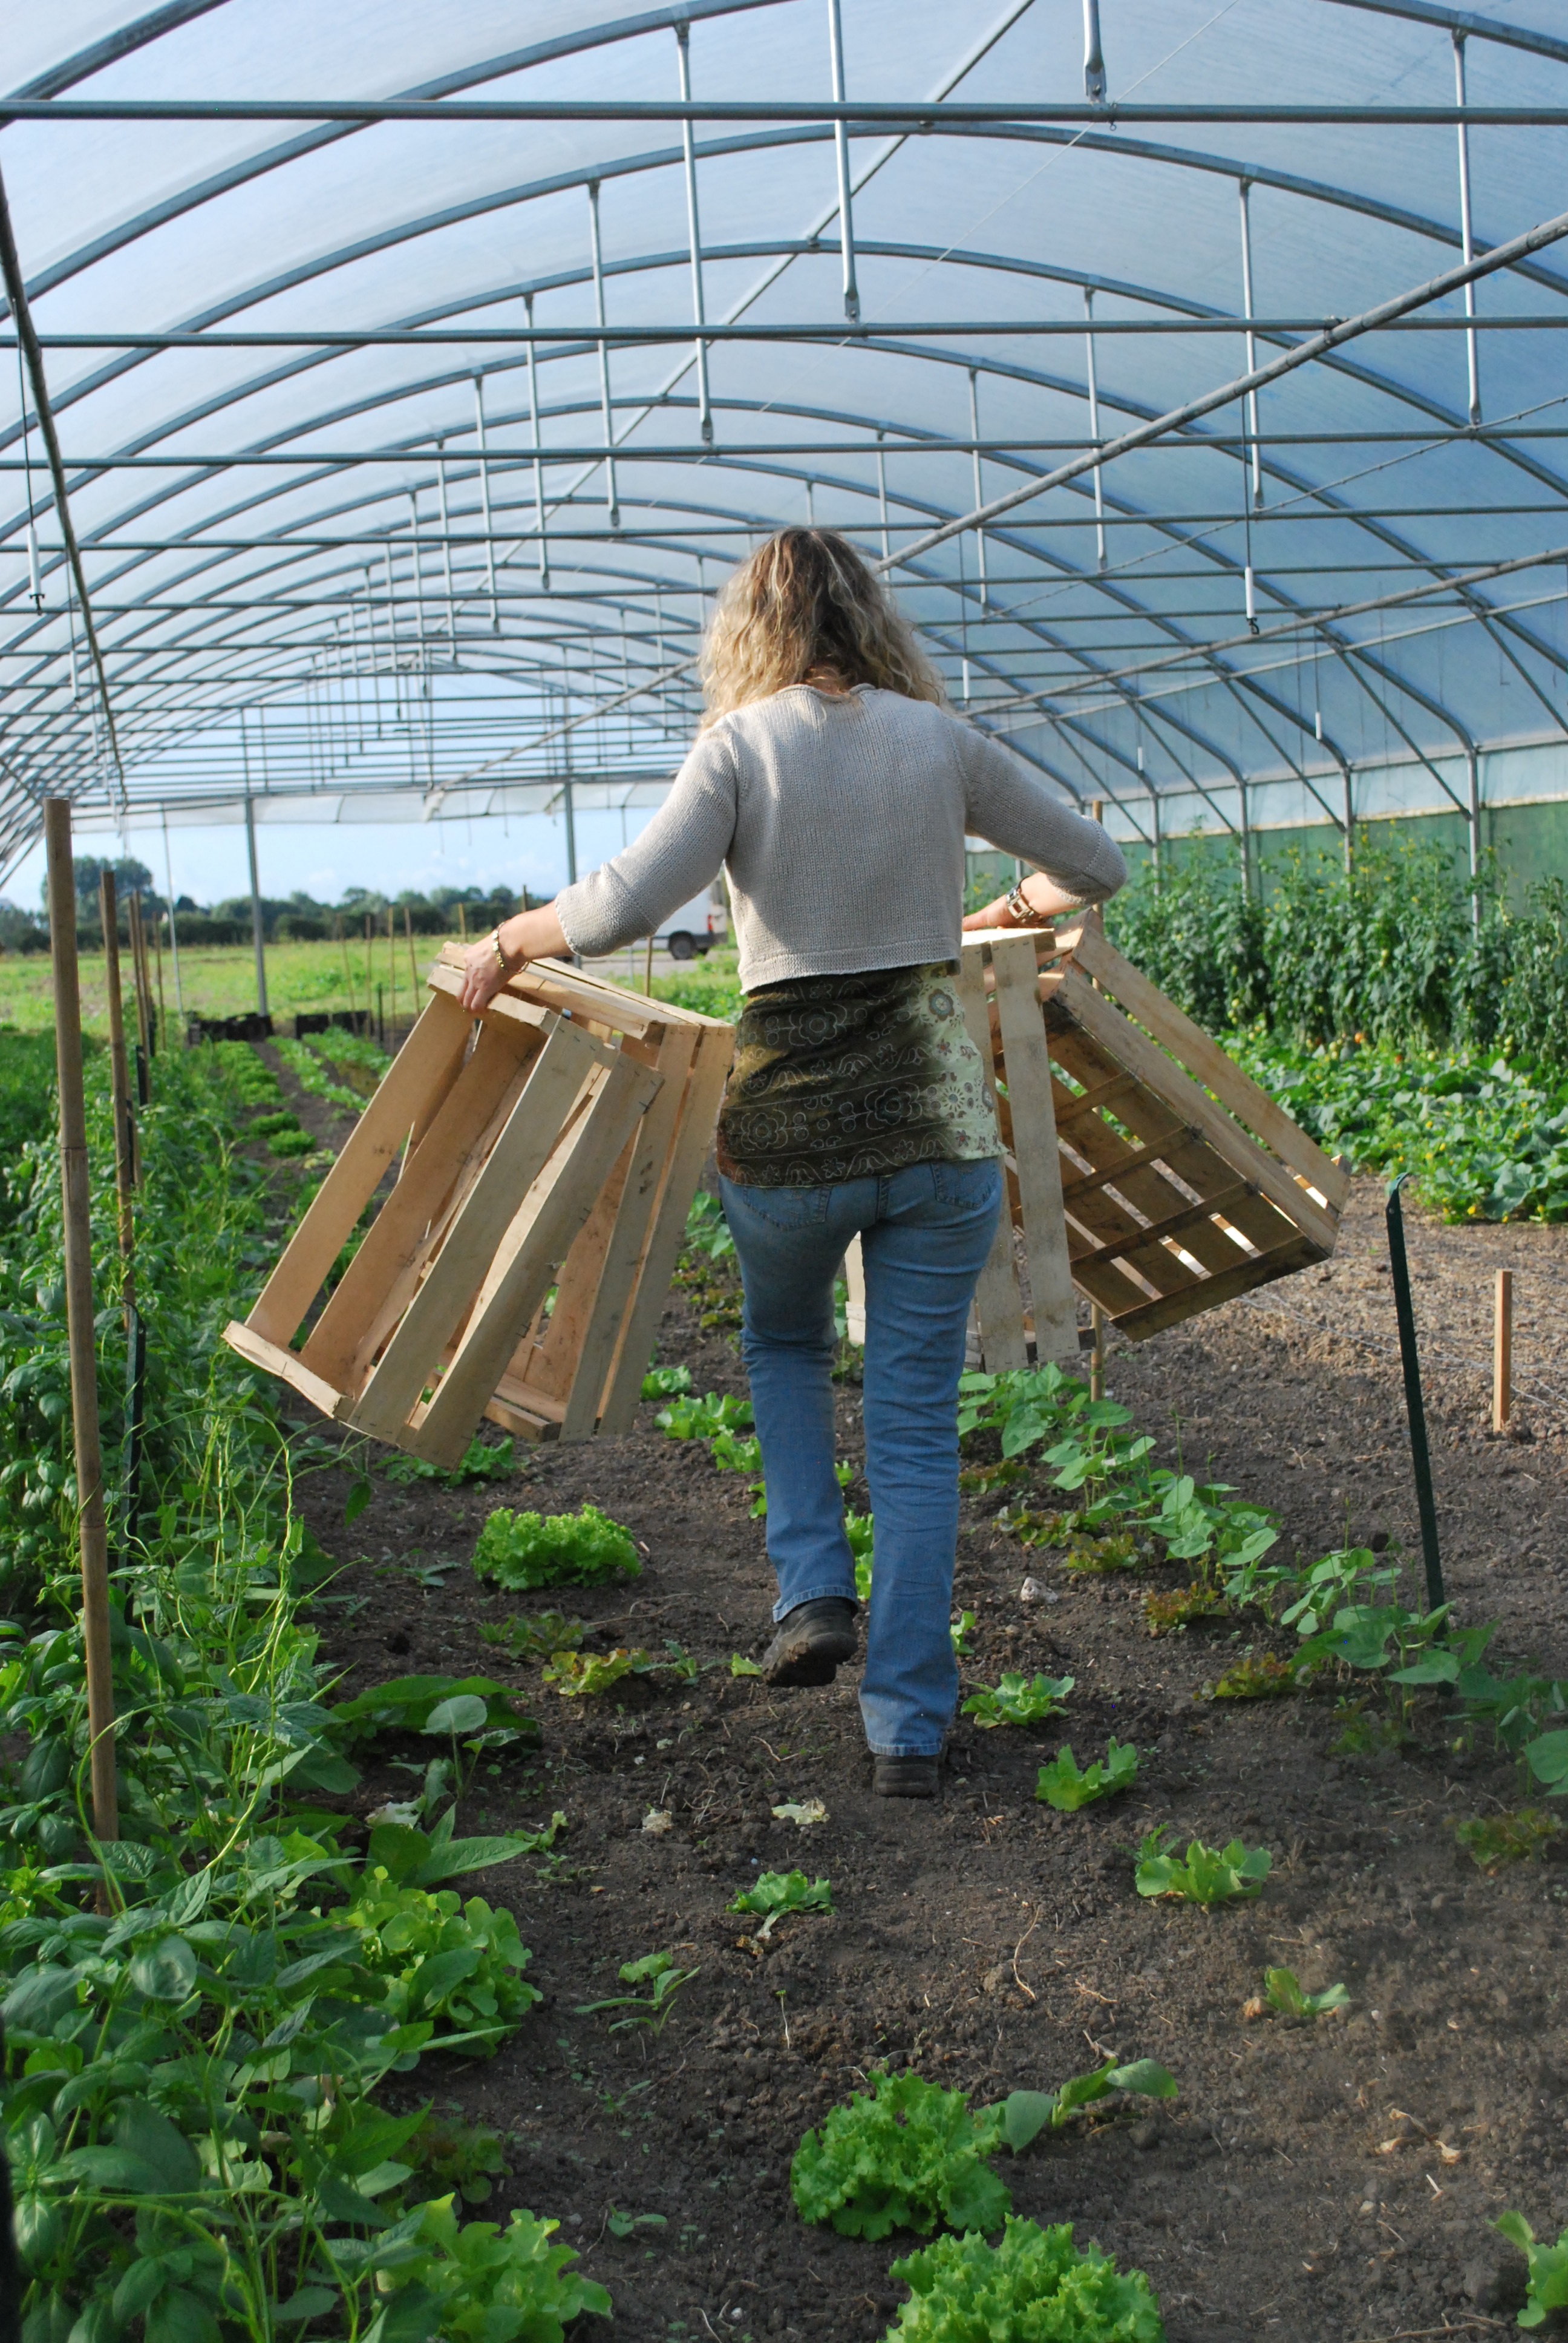
grass, farm, lawn, green, backyard, soil, agriculture, garden, greenhouse, vegetables, yard, gardener, vegetable garden, man made object, outdoor structure